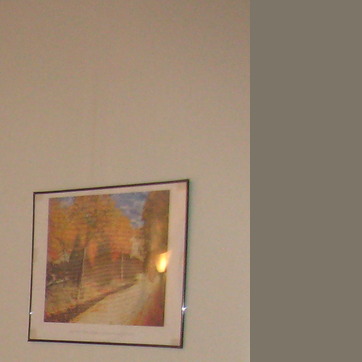
Material: glass